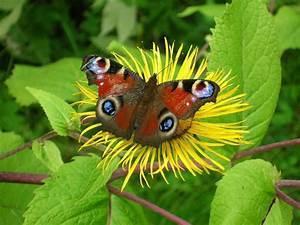
butterfly